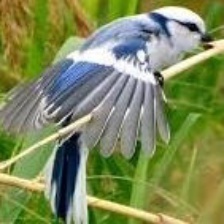
Species: AZURE TIT
Scientific name: CYANISTES CYANUS